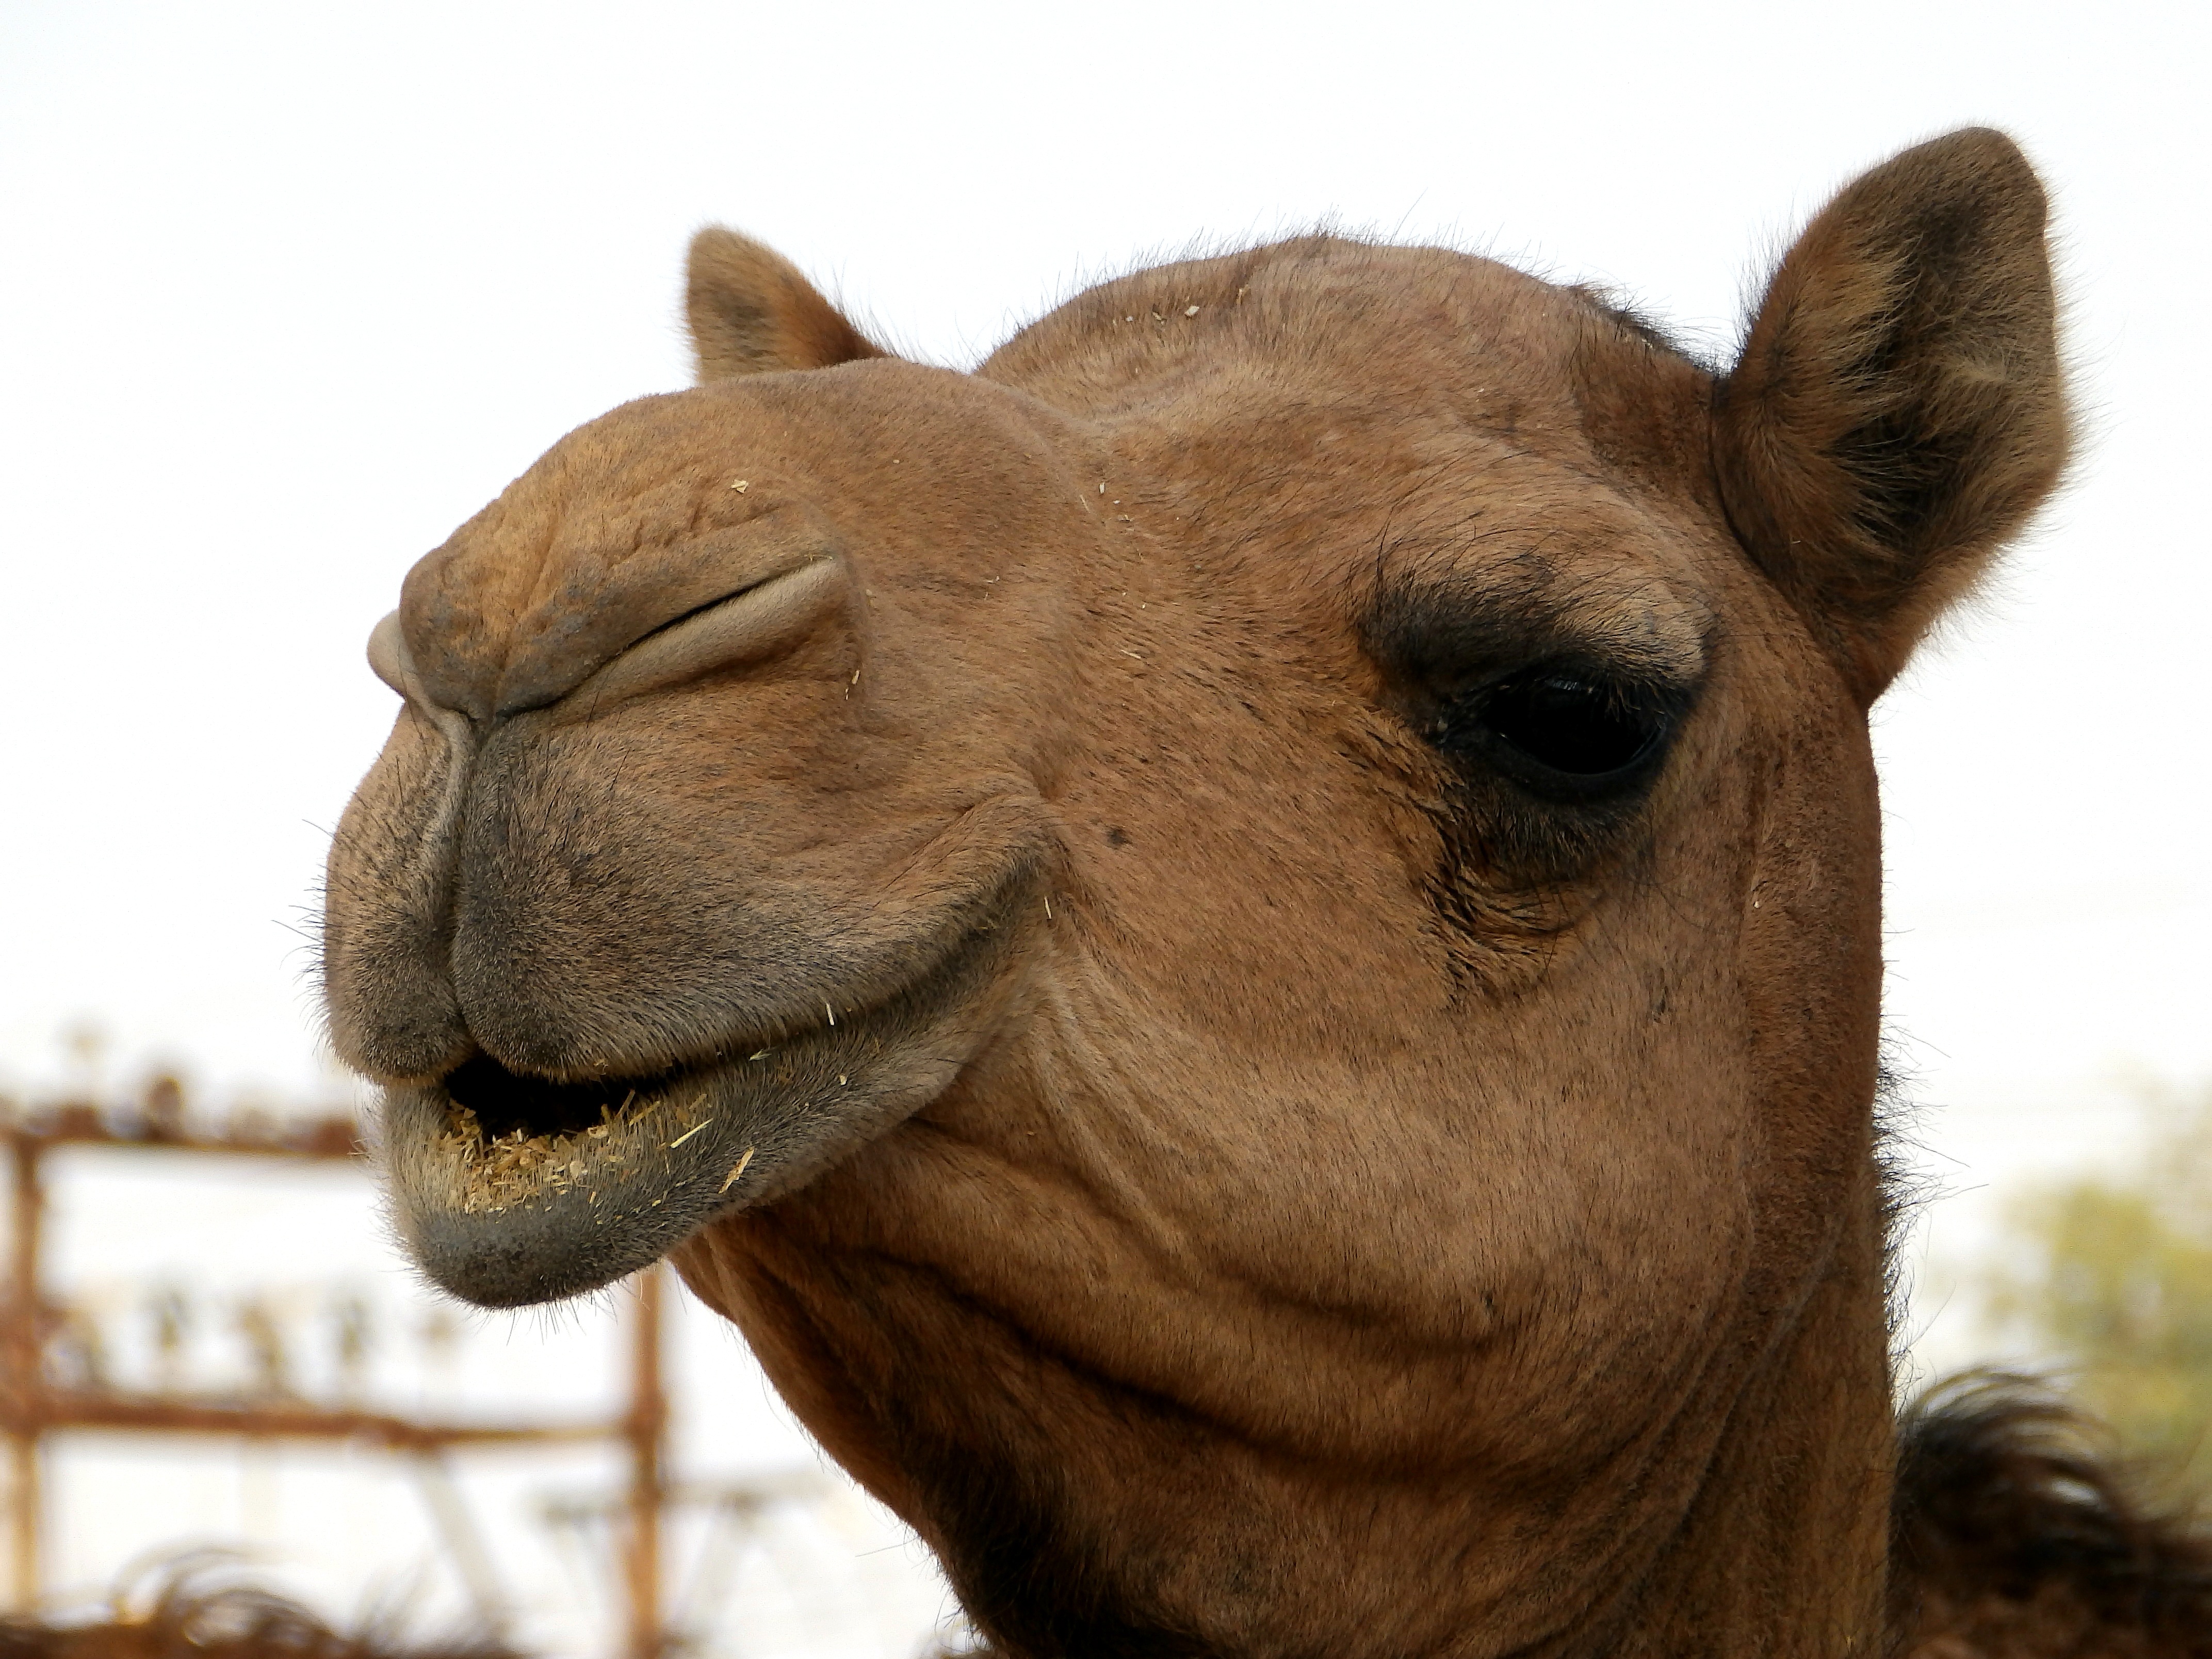
animal, portrait, camel, brown, mammal, close, fauna, close up, eyes, head, vertebrate, india, animal world, desert ship, animal head, camel like mammal, arabian camel